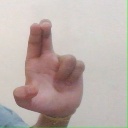
अक्षर: आ